Ingliston

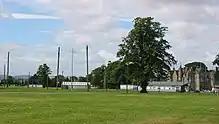
Ingliston House

Ingliston is an area in the west of Edinburgh, near Maybury, South Gyle and Newbridge.